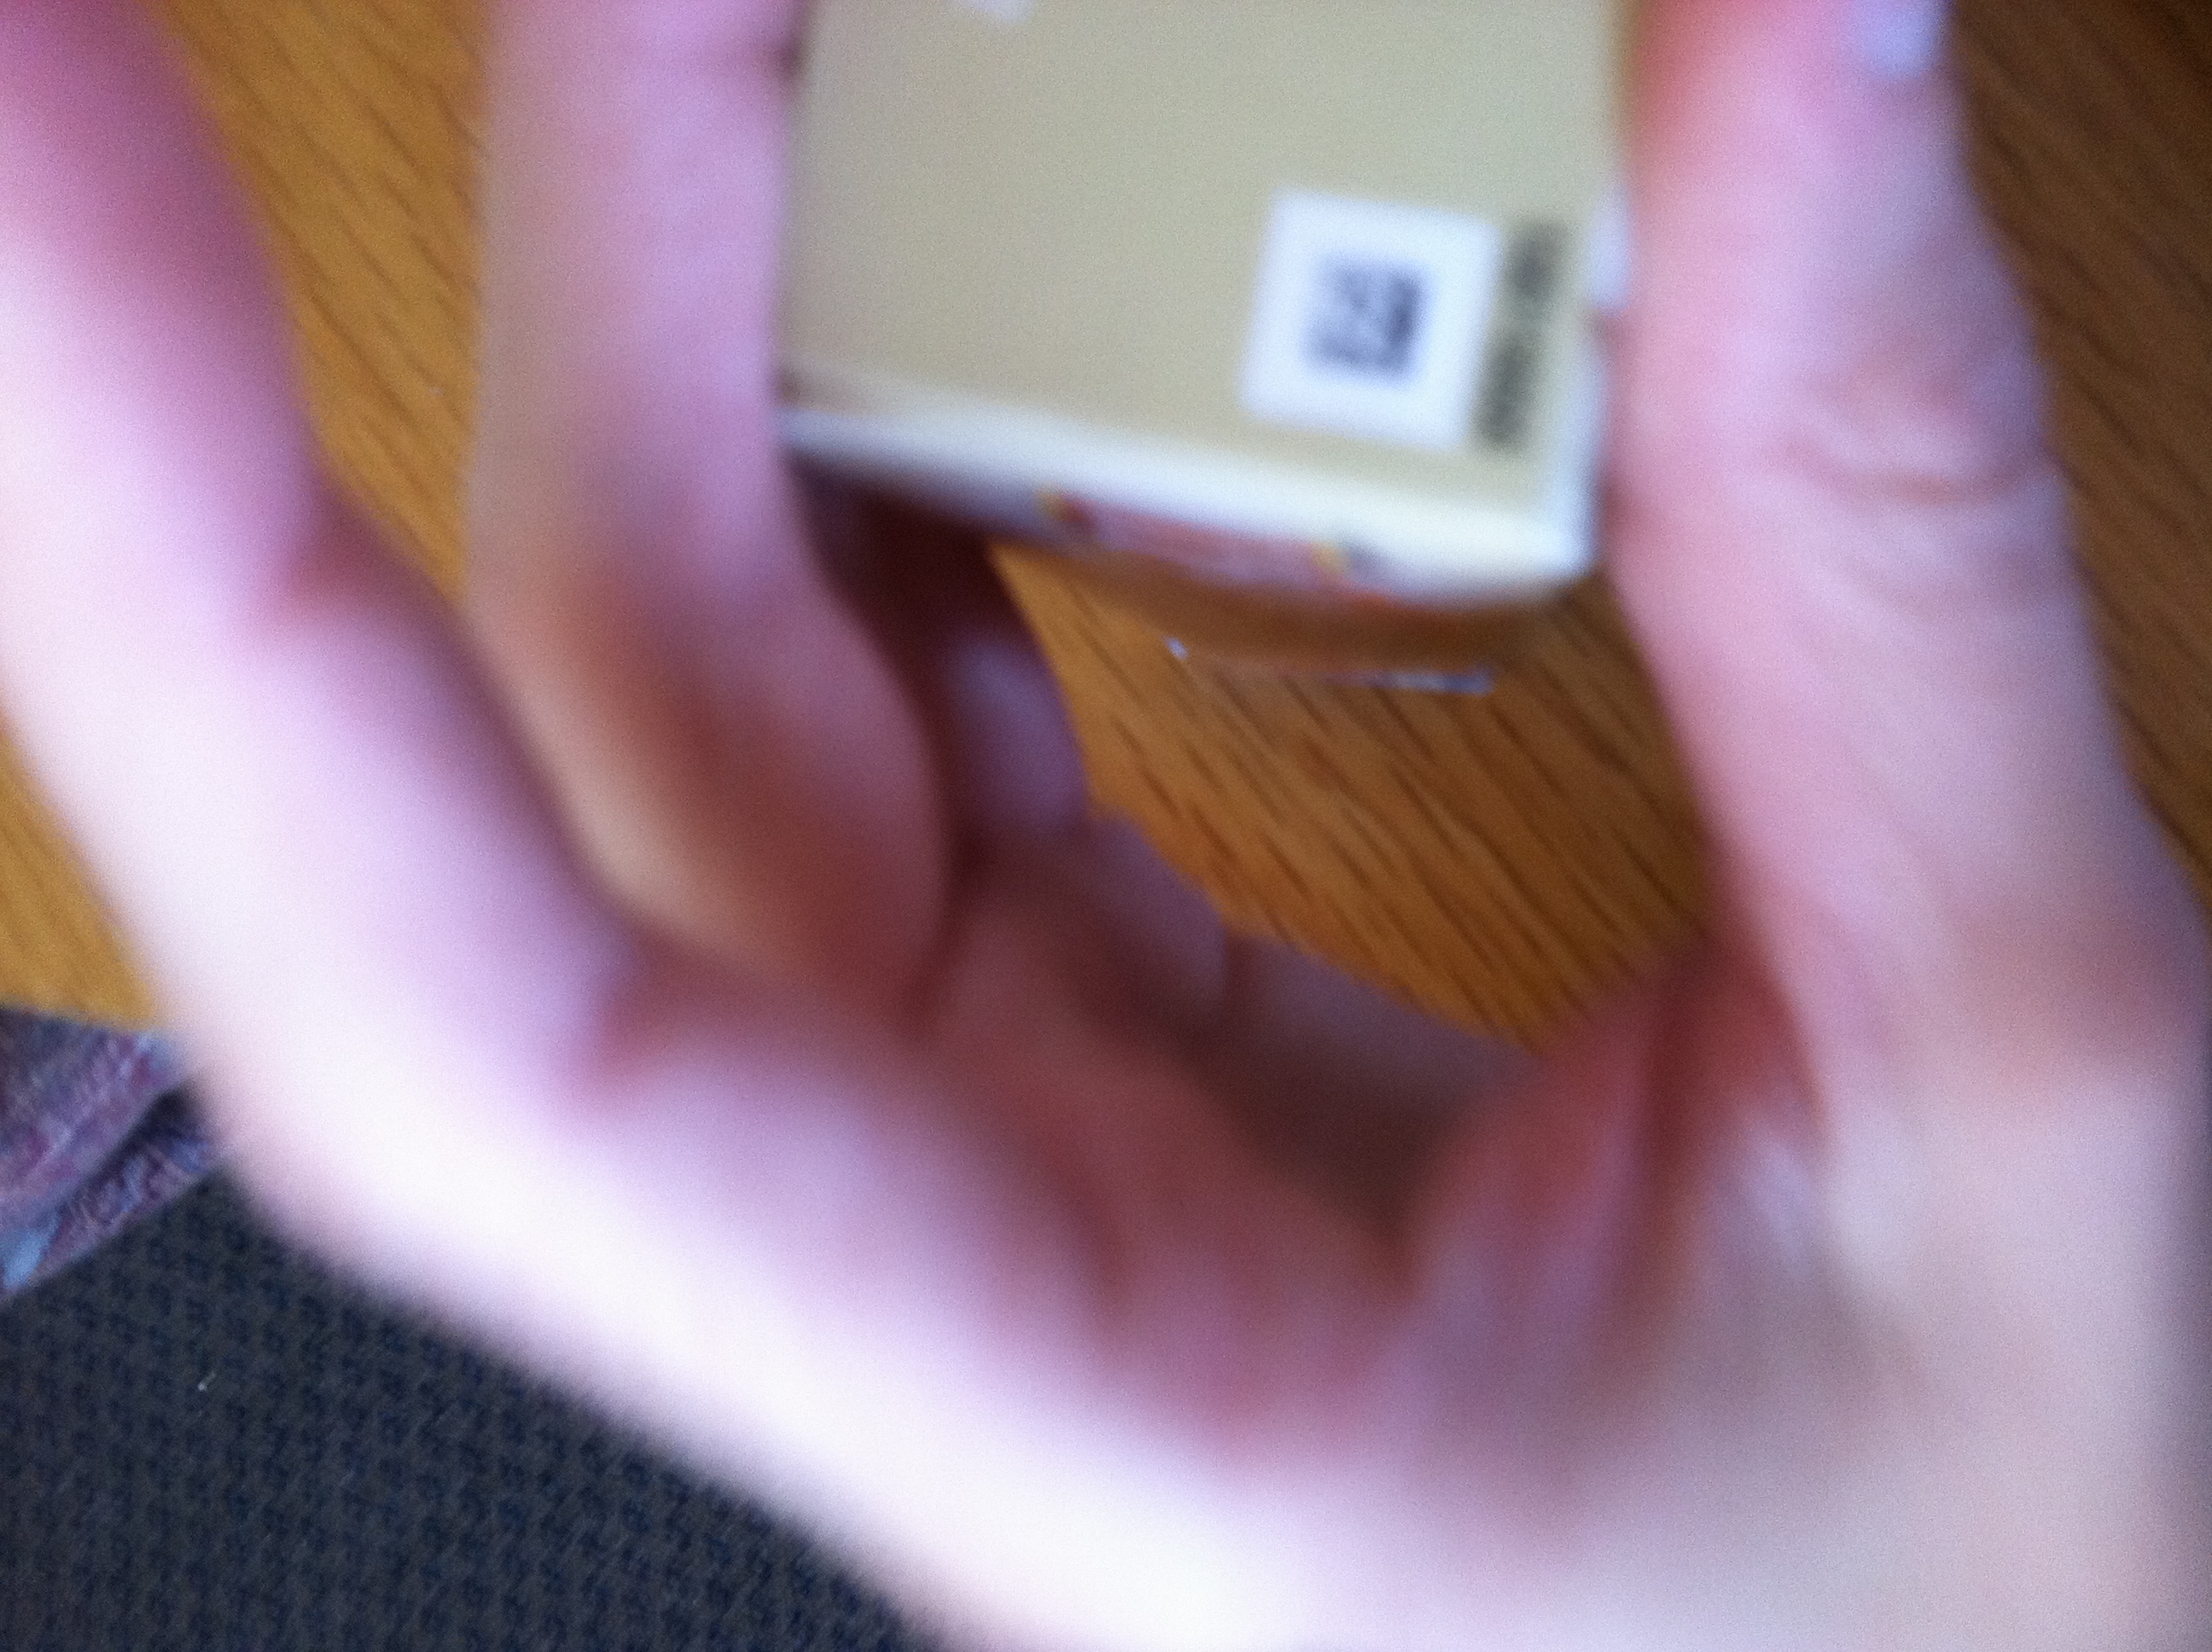Question: What is the expiration date?
Answer: unanswerable